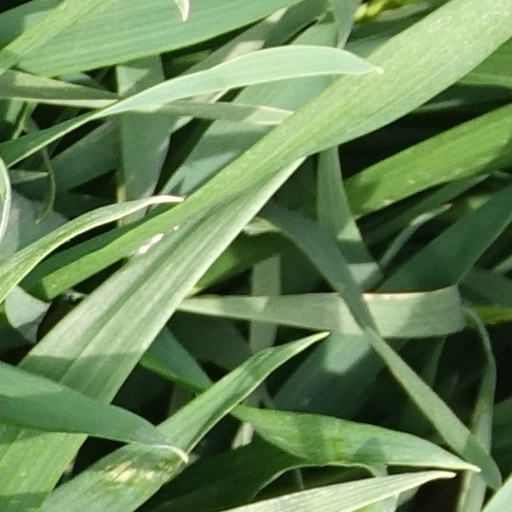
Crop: wheat